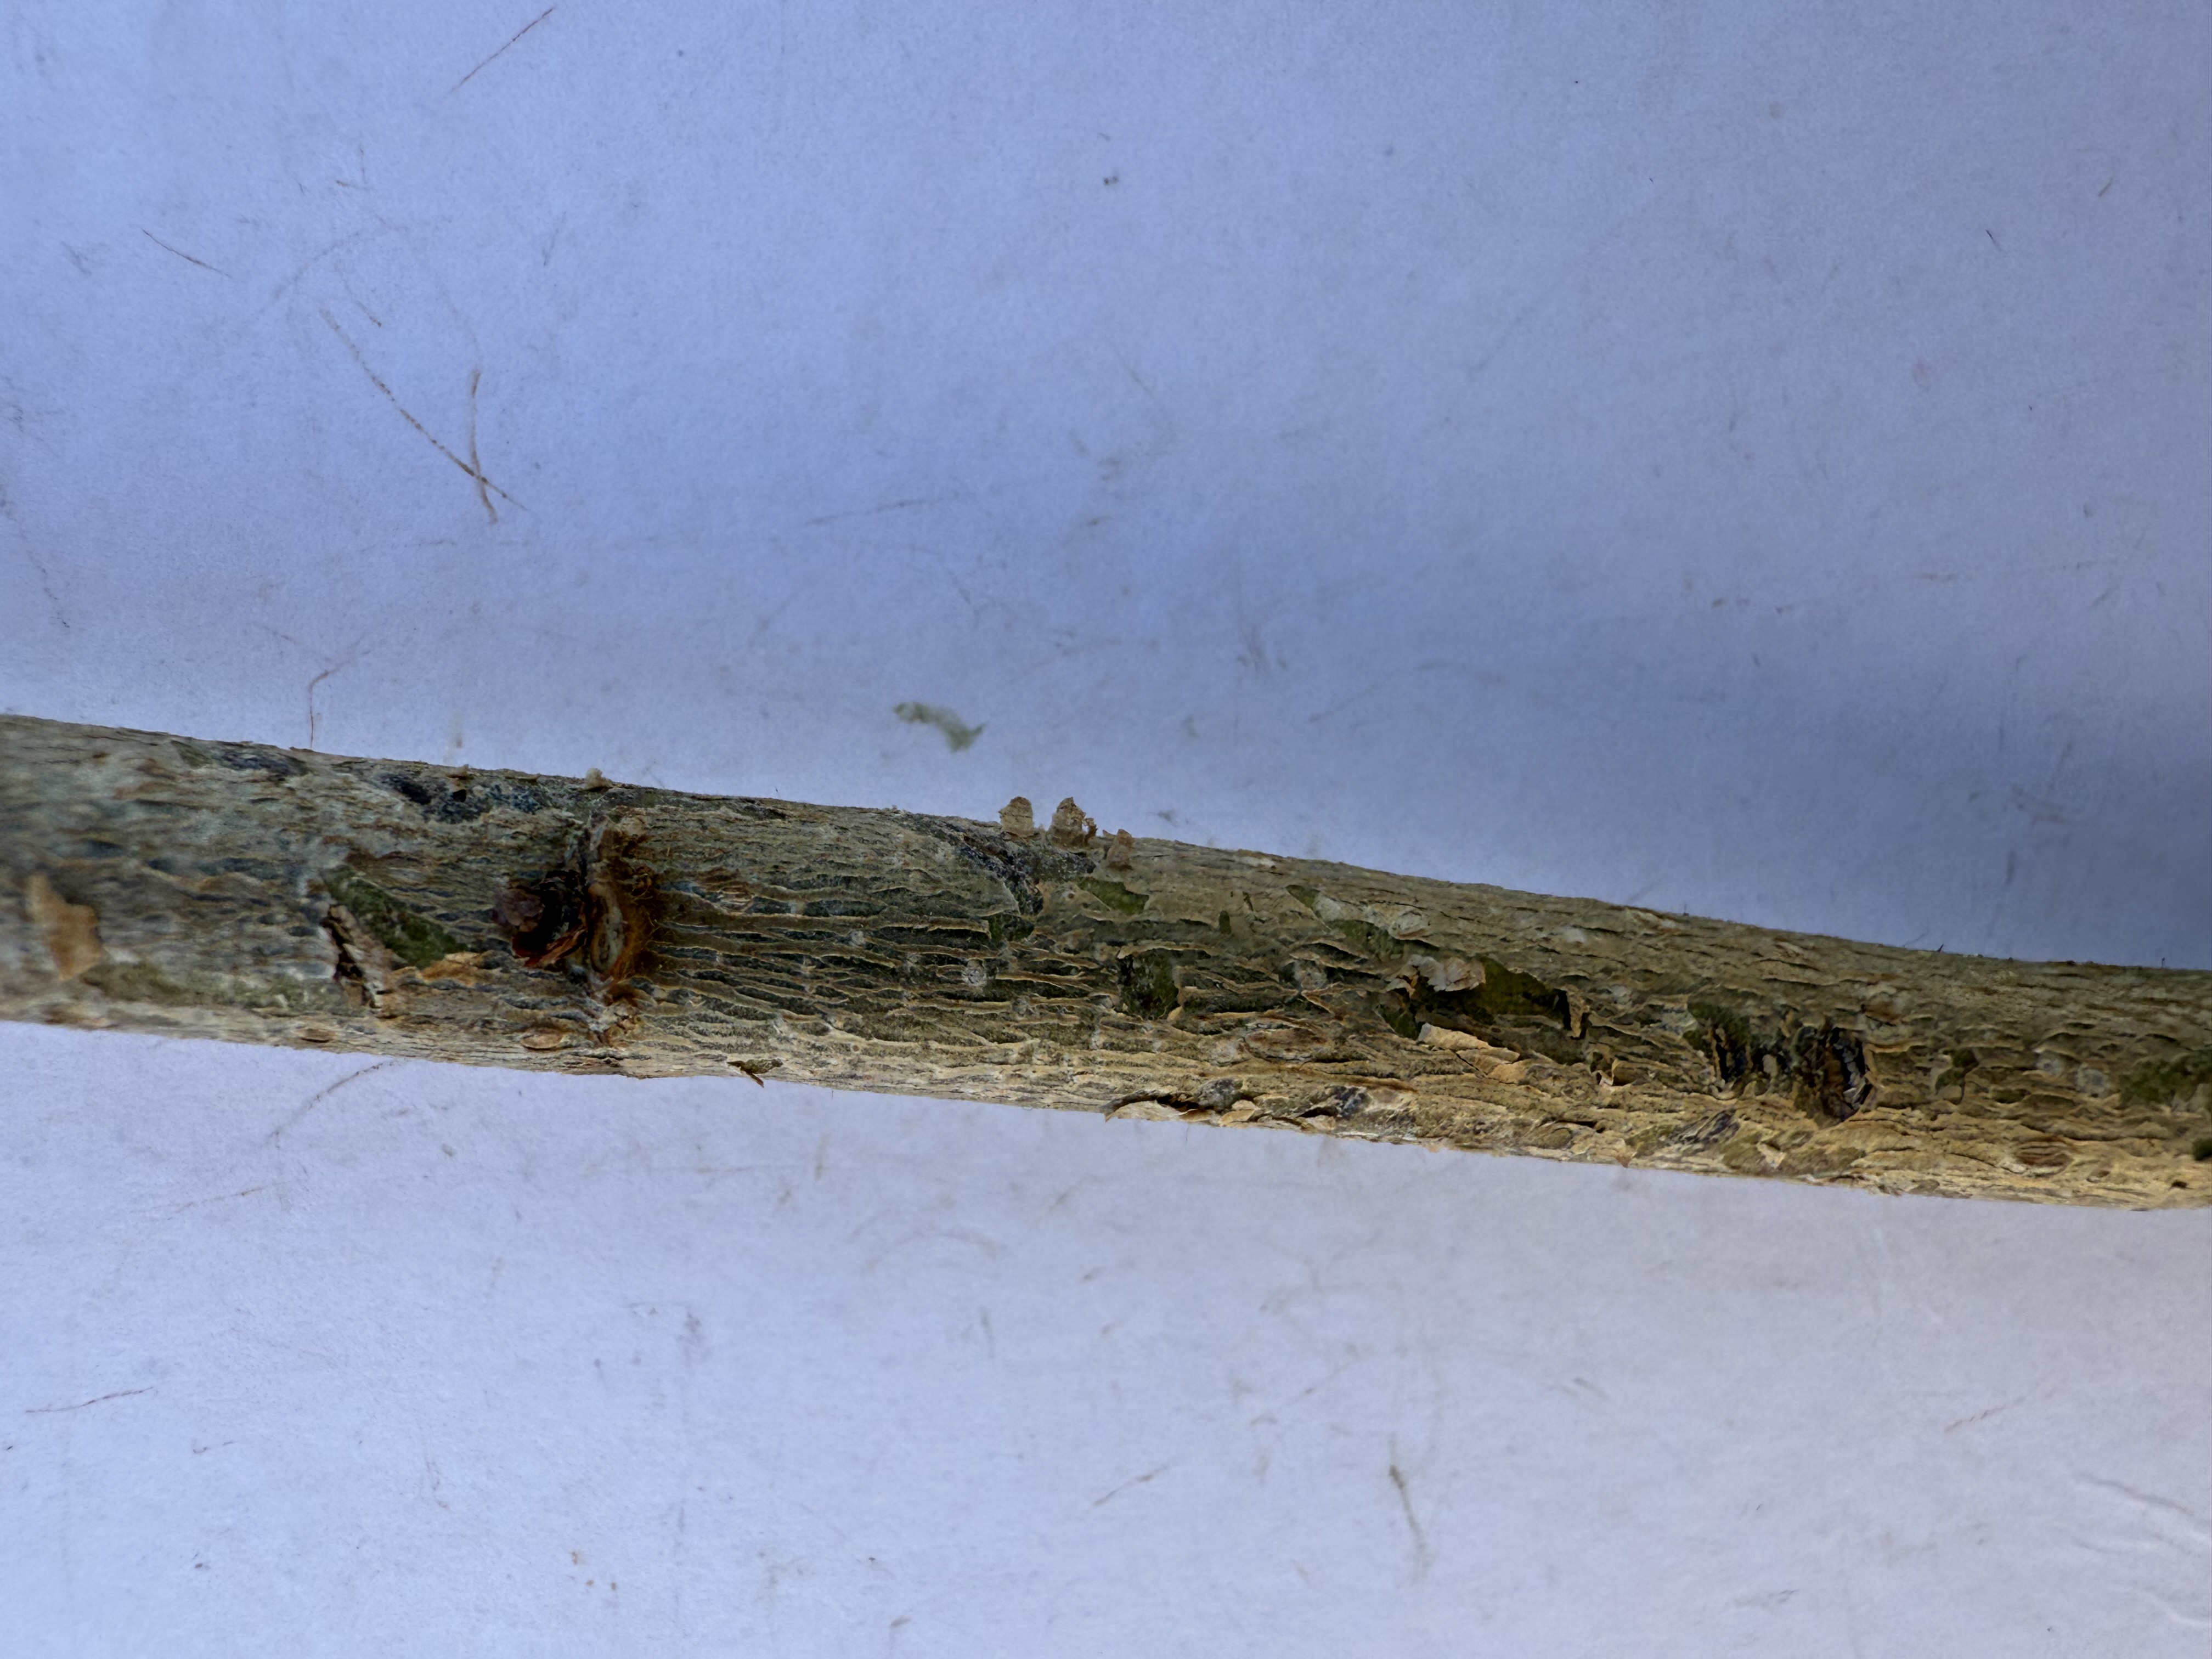
Variety: Hazelnut